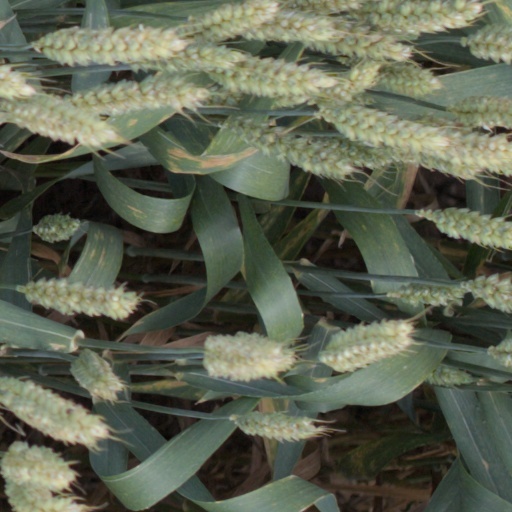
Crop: wheat